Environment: real
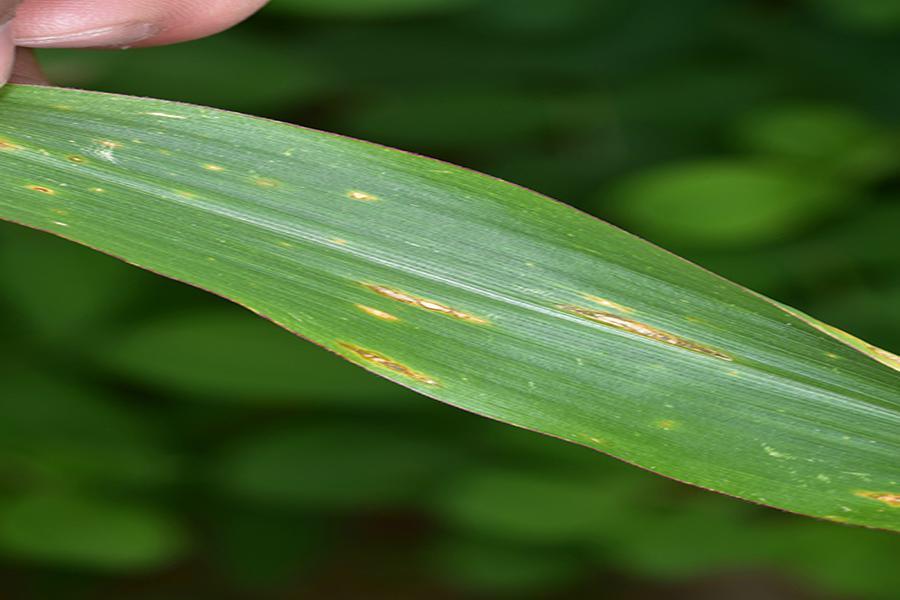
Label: gray_leaf_spot